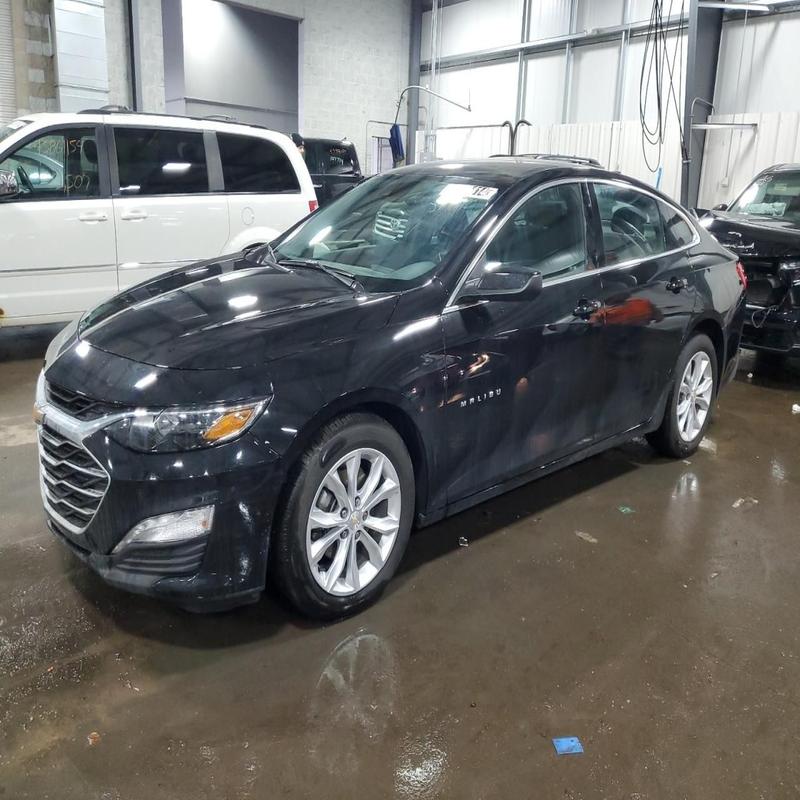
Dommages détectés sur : pare-choc avant, aile avant gauche, porte avant gauche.
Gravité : mineur